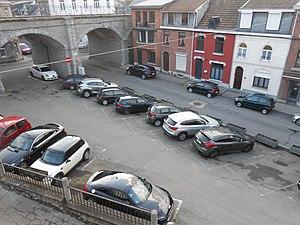
La place de la providence est une des places du centre de la ville de Spa en Wallonie. Elle abrite de nombreuses places de parking et est enjambée par le pont ferroviaire de Spa.